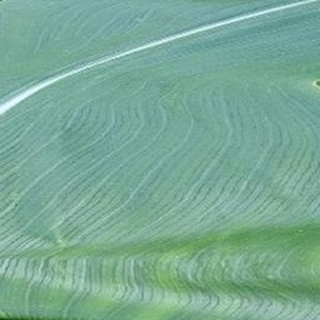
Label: healthy_corn